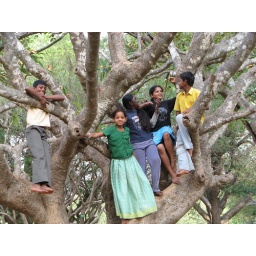
cute little monkeys spotted in lalbagh trees